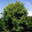
Label: maple_tree